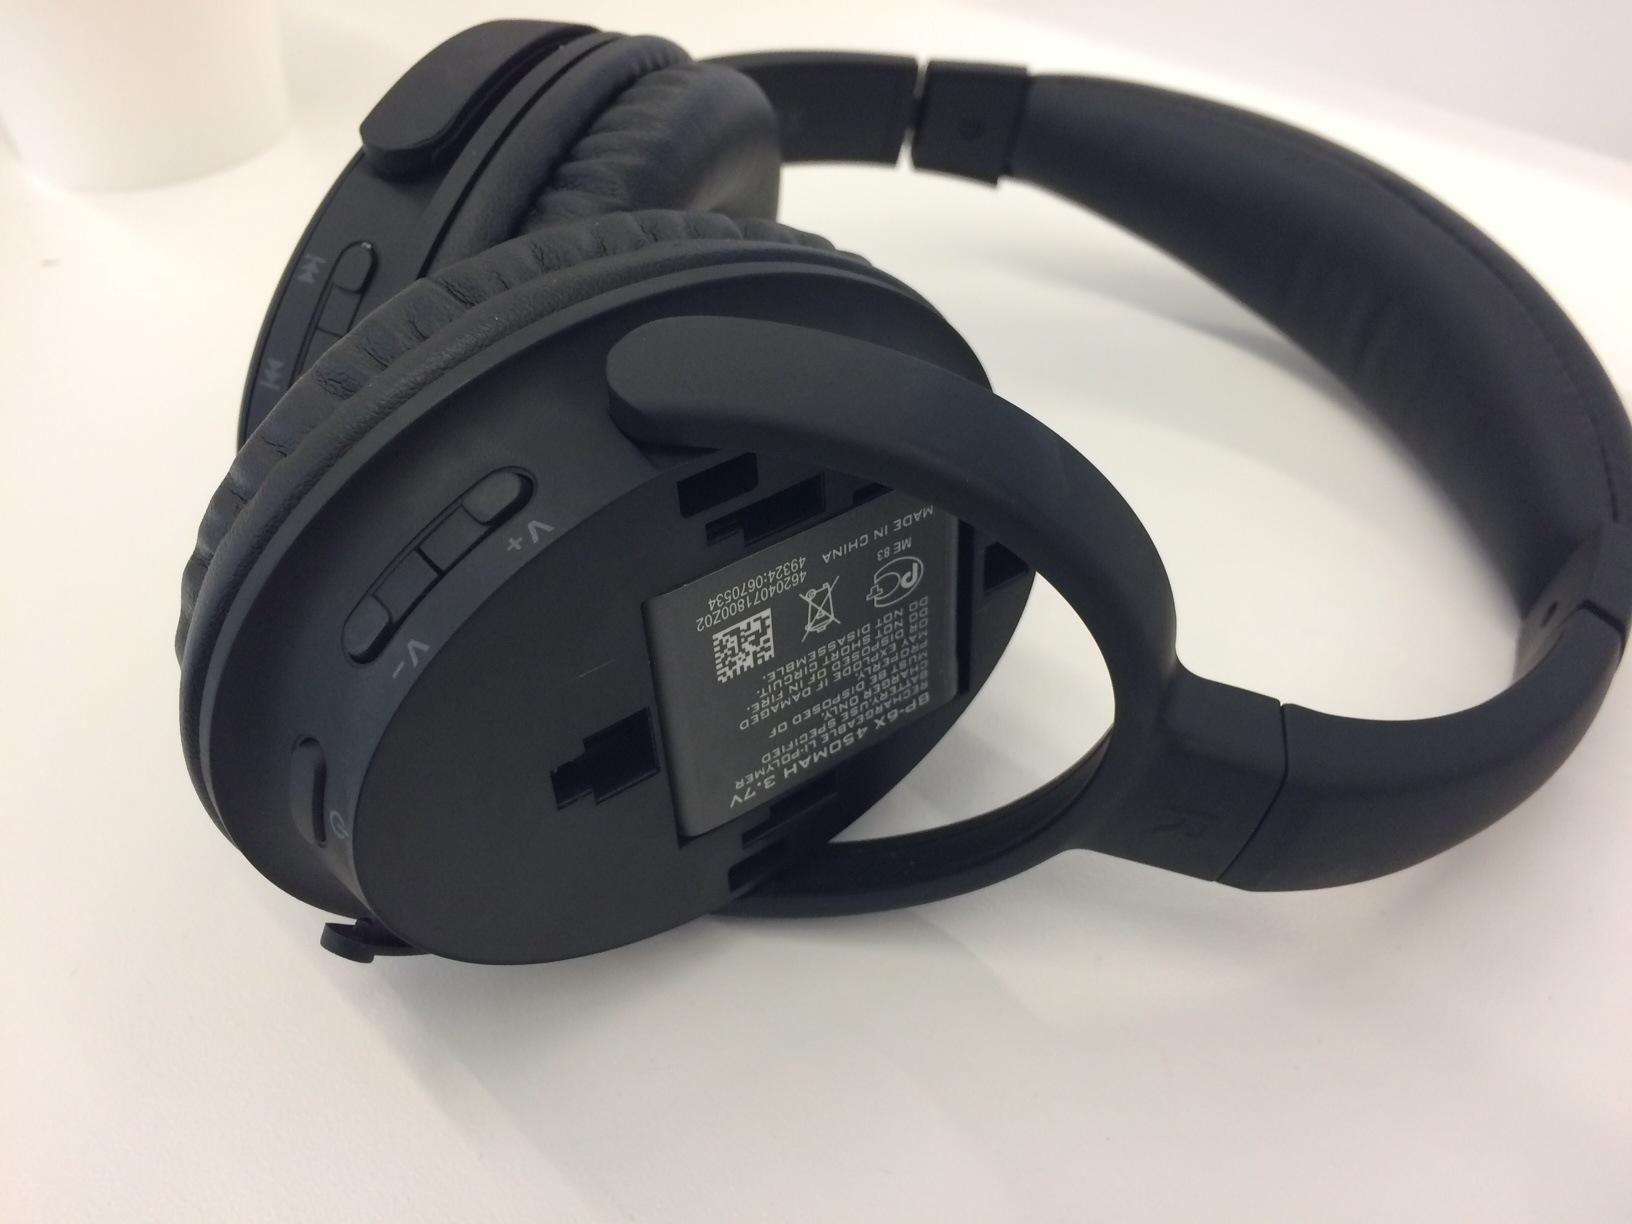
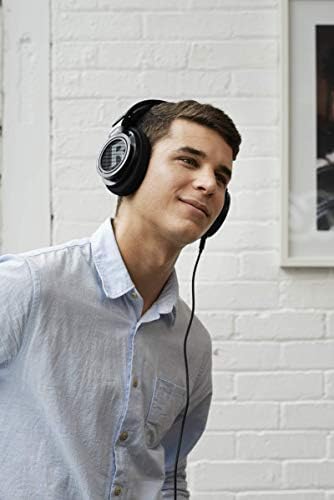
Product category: headphones
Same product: no